Witch of Endor

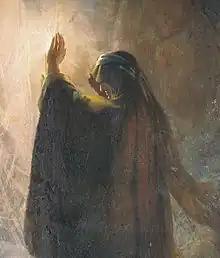
The Witch of Endor, detail of "The Witch of Endor summons the shade of the prophet Samuel" (Dmitry Nikiforovich Martynov, 1857)

The Witch of Endor, according to the Hebrew Bible, was consulted by Saul to summon the spirit of the prophet Samuel. Saul wished to receive advice on defeating the Philistines in battle after prior attempts to consult God through sacred lots and other means had failed. However, what was summoned (whether the actual ghost of Samuel or a spirit impersonating him) delivered a prophecy of doom against Saul and his army, who were defeated. This event occurs in 1 Samuel 28:3–25 and is also mentioned in the deuterocanonical Book of Sirach.